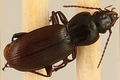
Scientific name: Pterostichus restrictus
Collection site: Rocky Mountains NEON (RMNP), plot RMNP_012